Gus Edson

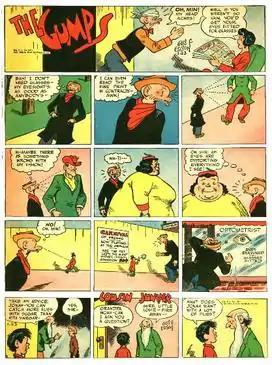
Comic strip within a strip: Min reads "The Gumps" in Gus Edson's "The Gumps" page with Edson's "Cousin Juniper" strip at bottom (January 23, 1955).

Born to Max and Emma Edelstein in Cincinnati, Ohio, Gus Edson dropped out of school at age 17 to join the Army, serving in Australia in 1918. After his discharge, he studied briefly at Pratt Institute and the Art Students League. Edson was a sports cartoonist with the "New York Evening Graphic" from 1925 to 1928, followed by a year with the Paul Block Chain of Newspapers and a year at the "New York Evening Post".